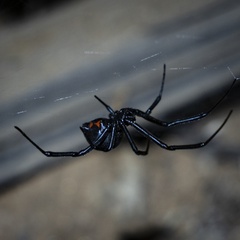
Species: Lactrodectus_hesperus